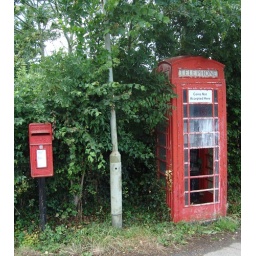
GL13 168 - This telephone box has no equipment in it ... Wanswell, Gloucestershire.